Sonia Sotomayor

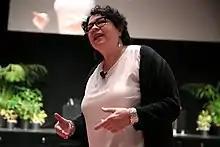
Sotomayor in 2017

After Barack Obama won the 2008 presidential election, speculation arose that Sotomayor could be a leading candidate for a Supreme Court seat. New York Senators Charles Schumer and Kirsten Gillibrand wrote Obama a letter urging him to appoint Sotomayor or Interior Secretary Ken Salazar to the Supreme Court if a vacancy arose during his term. The White House first contacted Sotomayor on April 27, 2009, about the possibility of her nomination.